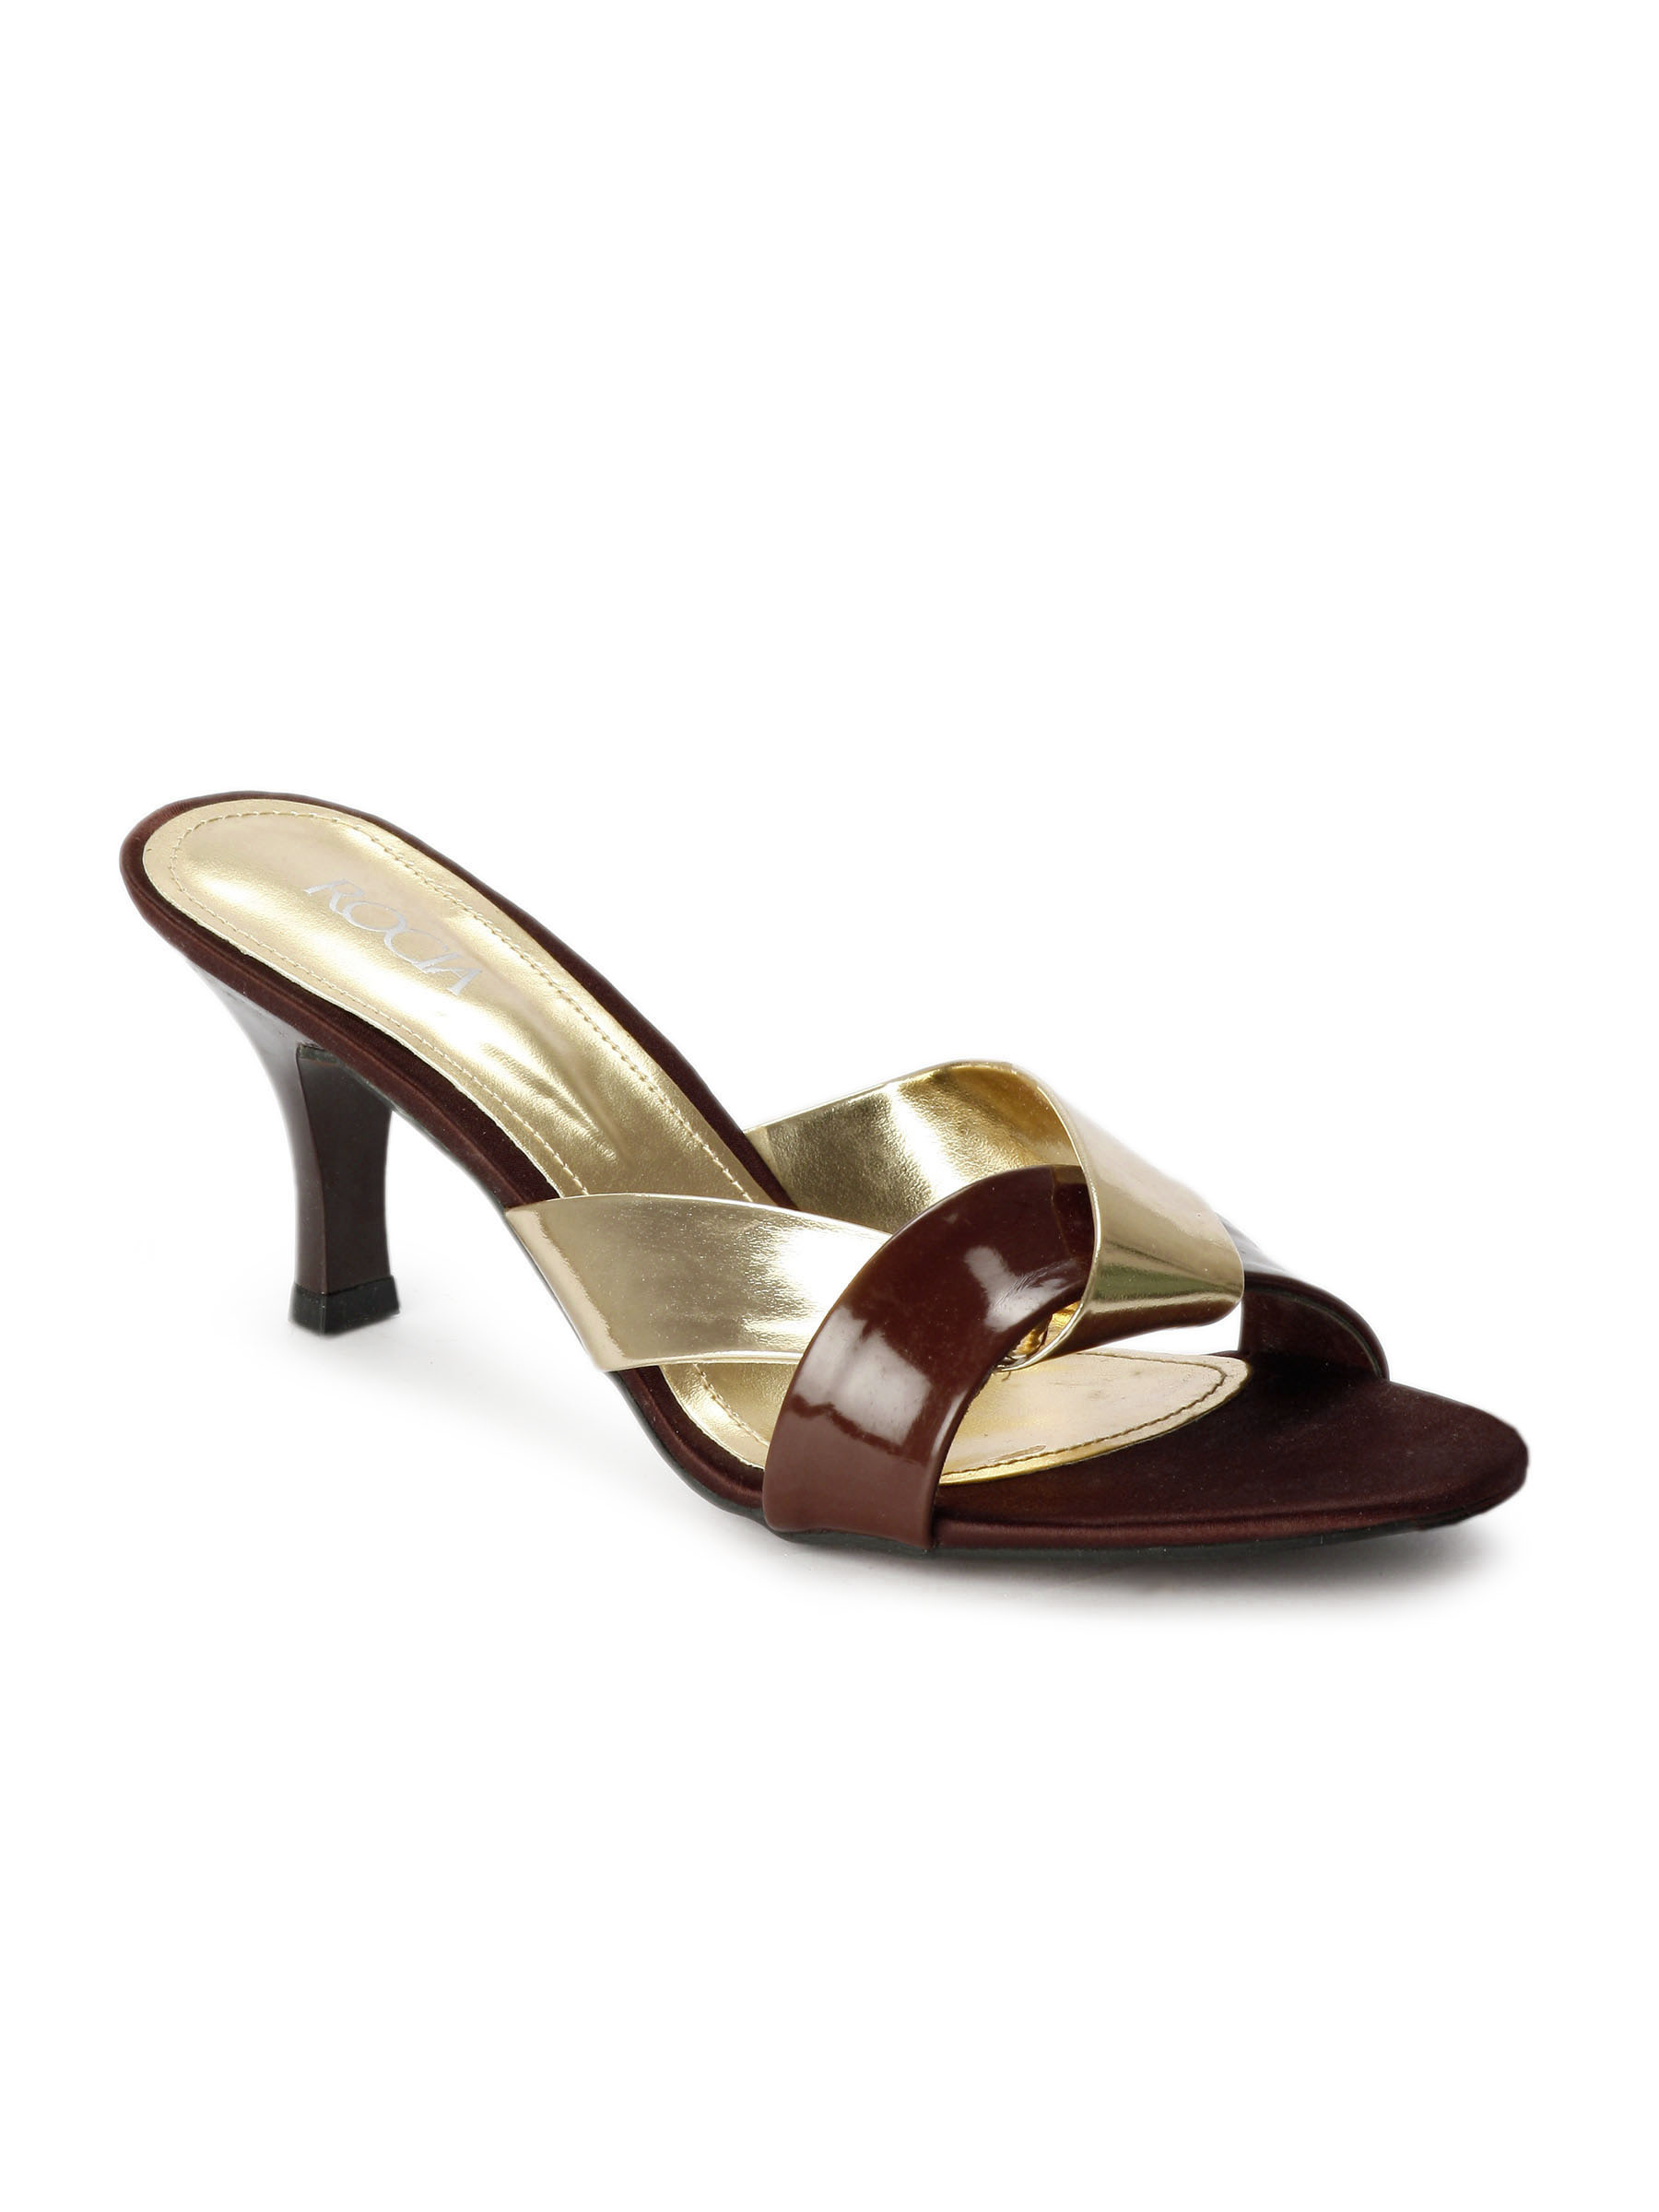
Rocia Women Brown Heels
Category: Footwear / Shoes / Flats
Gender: Women
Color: Brown
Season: Winter 2012
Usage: Casual